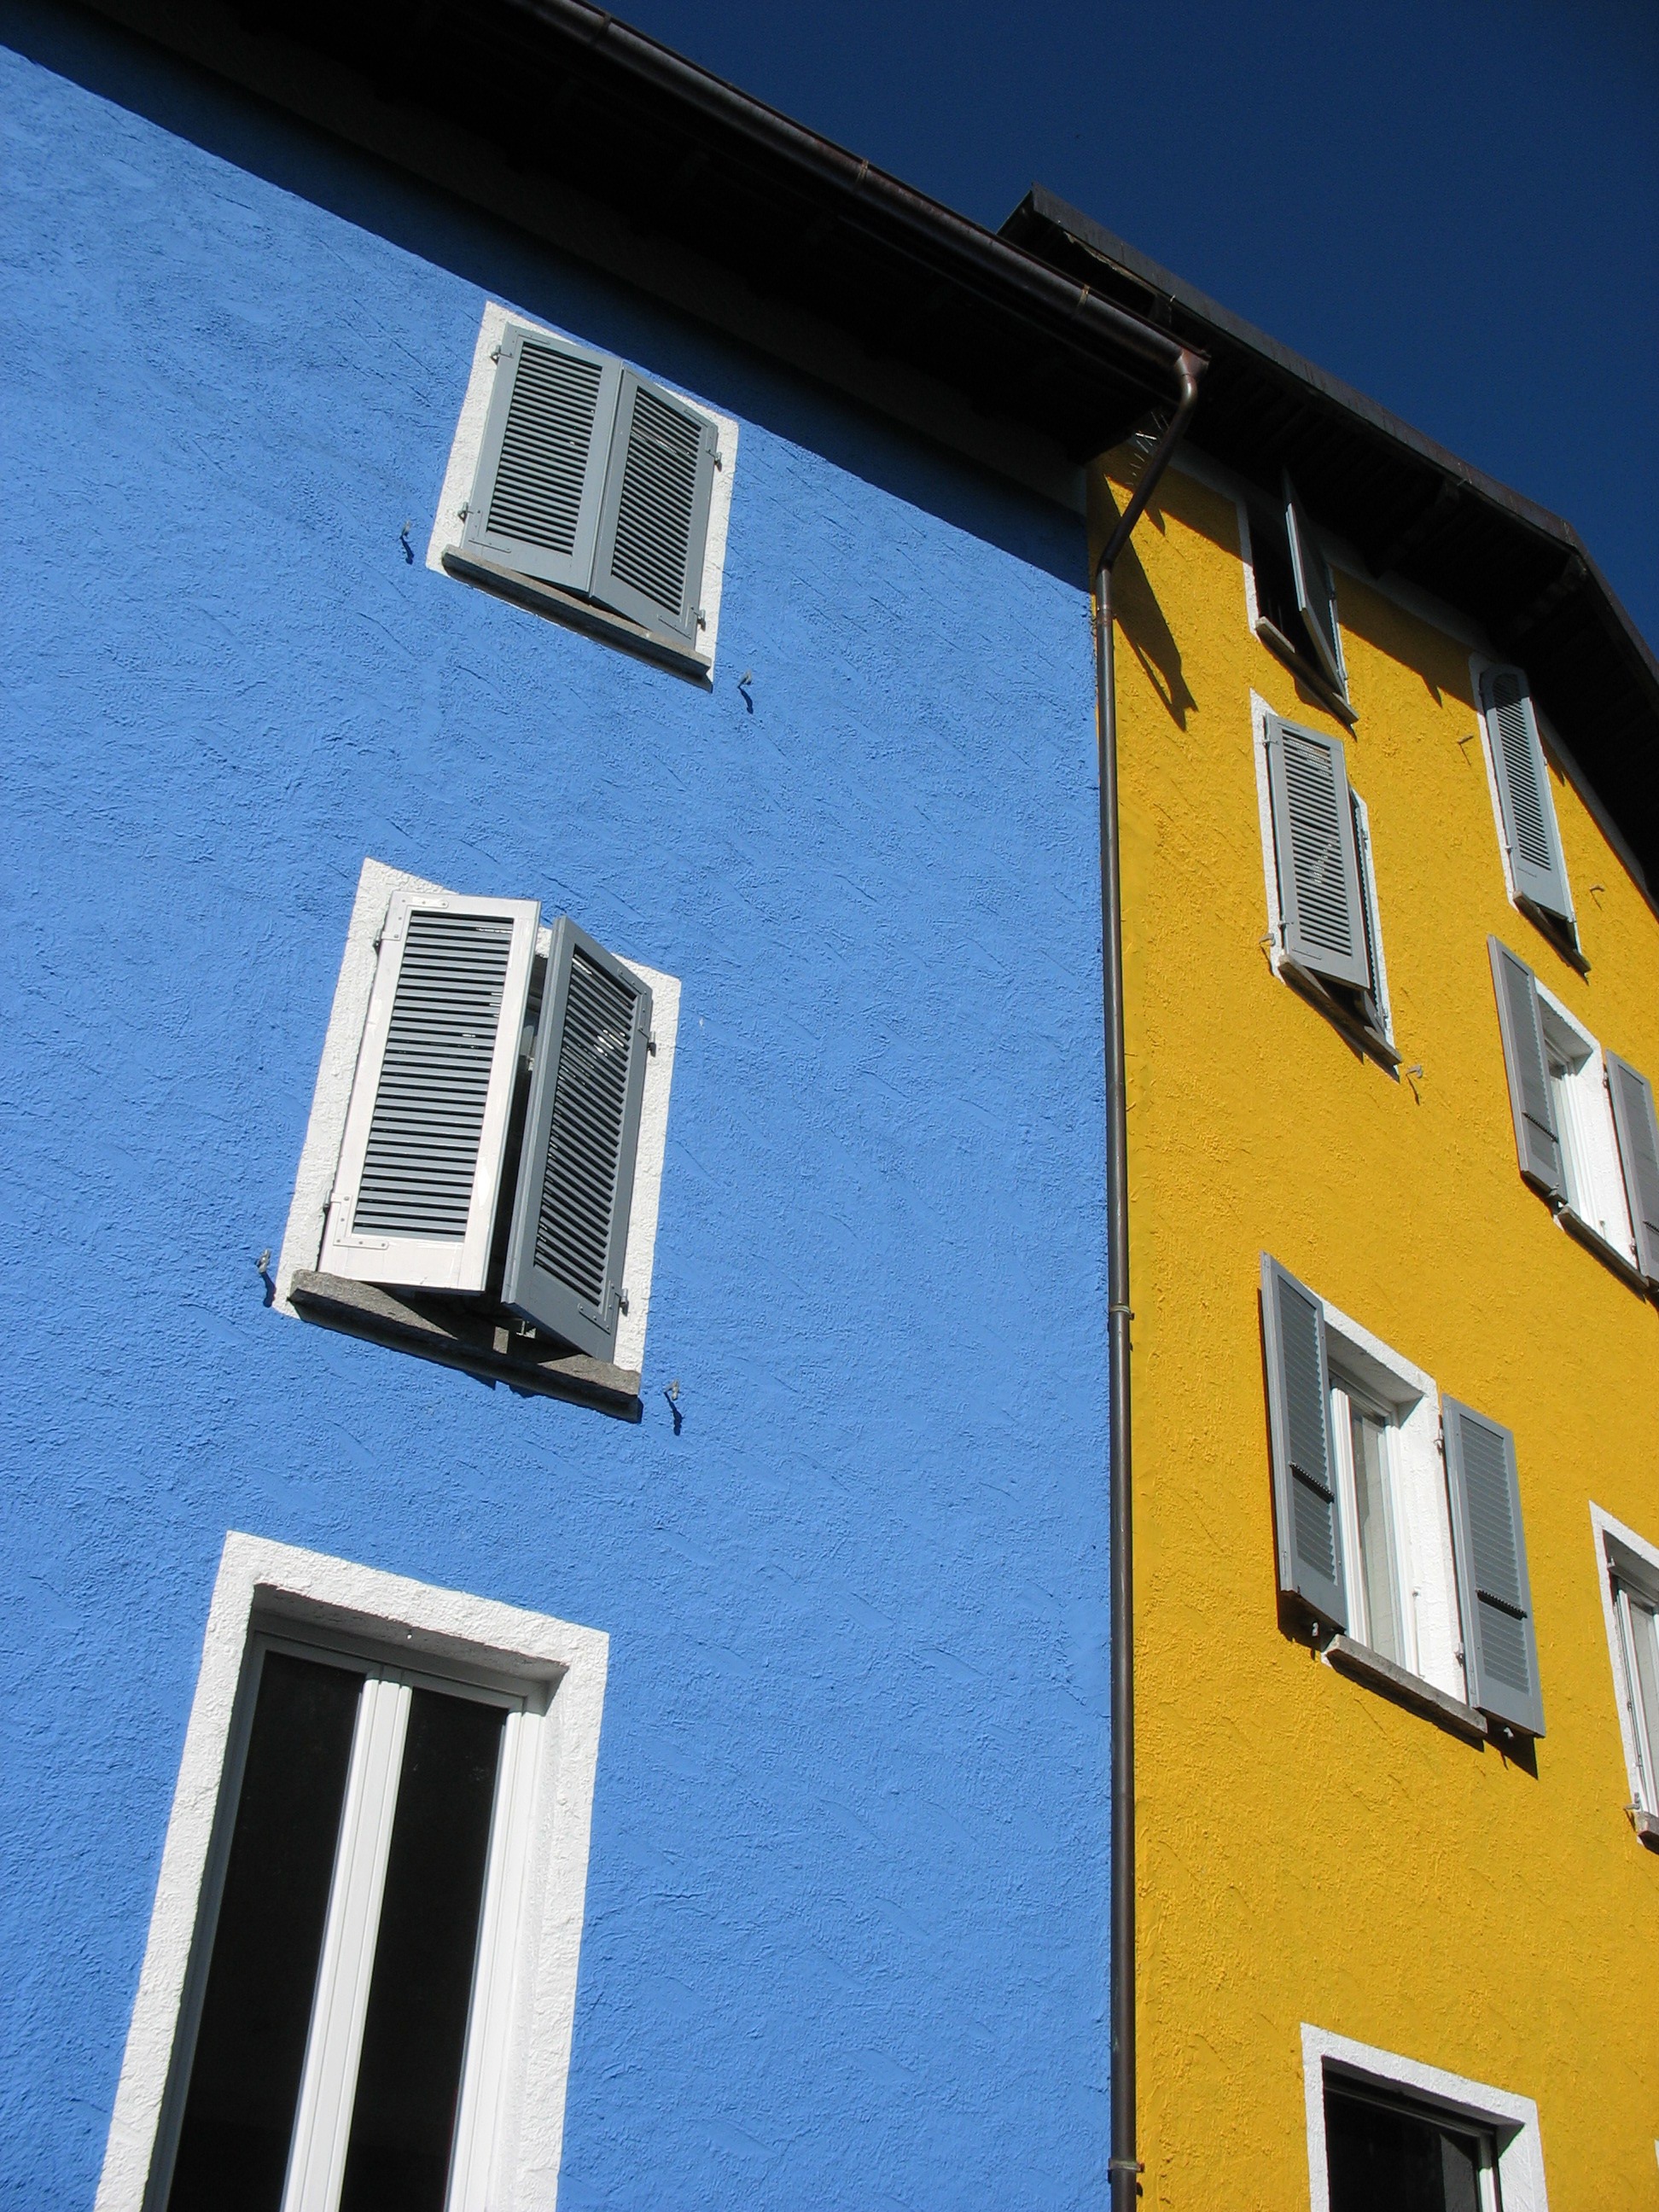
architecture, house, window, number, wall, sign, color, facade, blue, lighting, houses, switzerland, shape, locarno